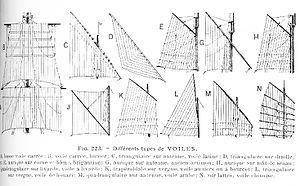
Differents types de Voiles
Une voile est un assemblage de pièces de tissu, dont la taille peut varier de quelques mètres carrés à plusieurs centaines de mètres carrés, qui, grâce à l'action du vent, sert à faire avancer un véhicule. Les voiles sont utilisées sur des voiliers, planches à voile, mais aussi sur des véhicules terrestres.